Vereniging Martijn

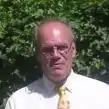
Ad van den Berg

The home of the organization's president, Ad van den Berg, was raided by police in October 2010; downloads of illegal material had been traced back to Van den Berg's internet connection. It was announced in March 2011 that large quantities of child pornography were found among the confiscated material, and even more material, including computers, was confiscated when Van den Berg was arrested on 29 March. In October 2018 he was convicted of possession of child pornography, and sentenced to three years imprisonment.